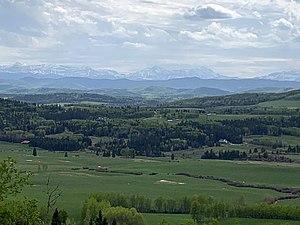
Le parc provincial de Brown-Lowery est un parc provincial en Alberta, au Canada, situé à 27 kilomètres au nord-ouest de Turner Valley et à 49 kilomètres au sud-ouest de Calgary.